South African Class GO 4-8-2+2-8-4

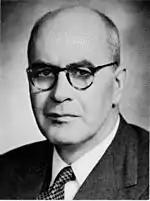
L.C. Grubb

The Class GO 4-8-2+2-8-4 tank-and-tender Garratt locomotive was designed to operate on lighter rails. The designs were prepared in 1952 under the supervision of L.C. Grubb, the Chief Mechanical Engineer (CME) of the SAR from 1949 to 1954, and an order for 25 of these locomotives was placed with Henschel and Son in Germany. Their construction immediately followed that of the first batch of the Class GMA Garratt, which was built by the same manufacturer.